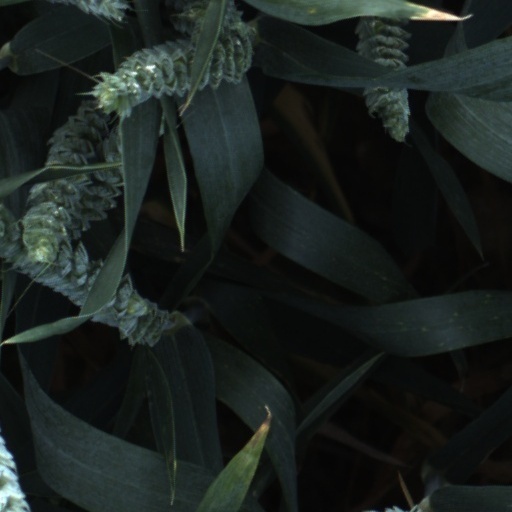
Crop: wheat